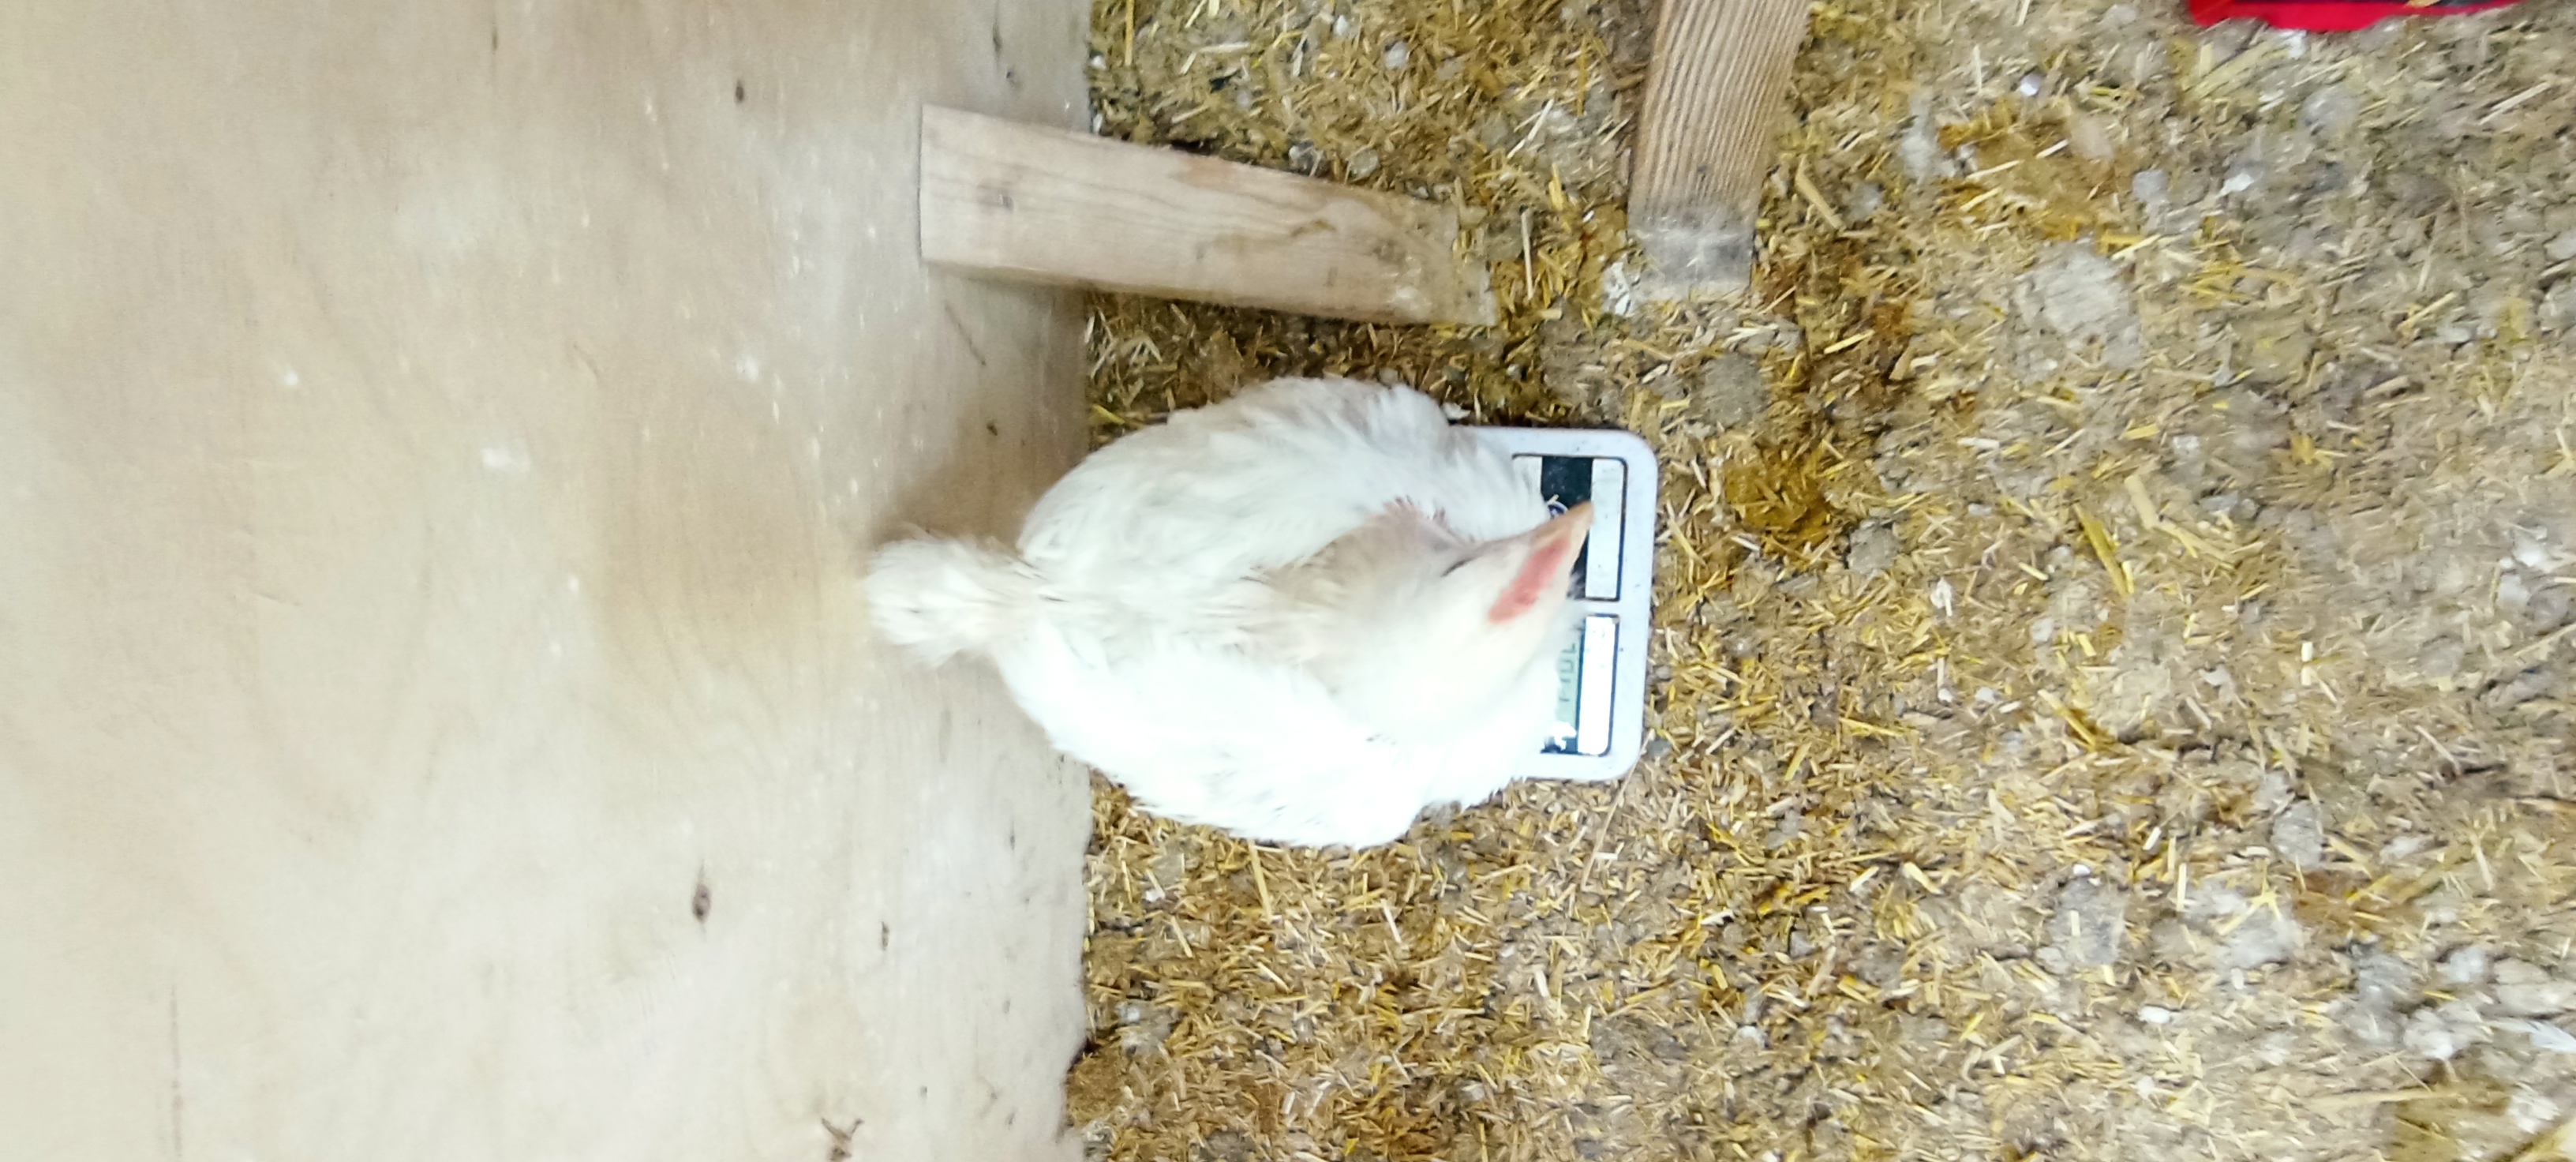
Weight: 1484 g